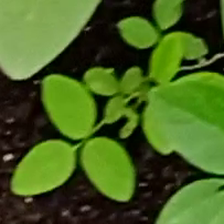
Weed species: Asian_Pigeonwings_(Clitoria Ternatea)